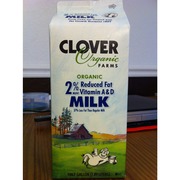
Waste category: cardboard